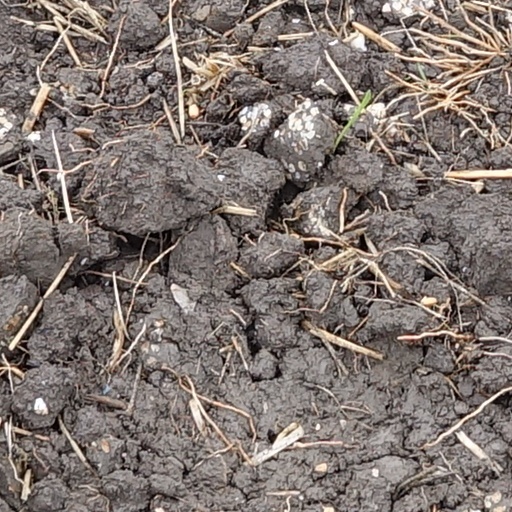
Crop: wheat